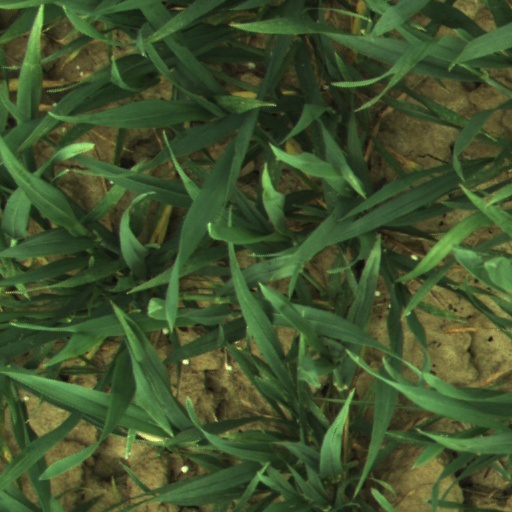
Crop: wheat